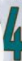
Number: 4